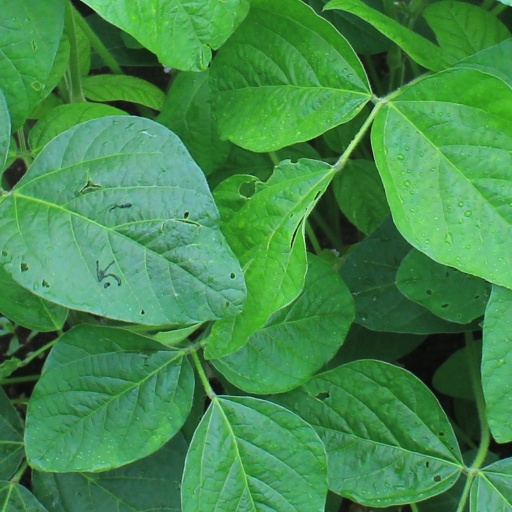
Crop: soybean